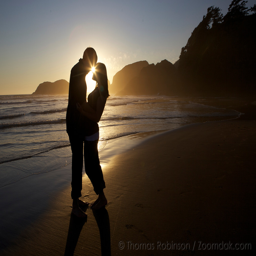
a romantic couple embraces each at sunset .